Autoerotic (2011 film)

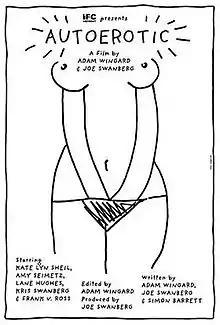
Film poster

Autoerotic is a 2011 comedy-drama film directed by Joe Swanberg and Adam Wingard, written by Swanberg, Wingard, and Simon Barrett, and starring Kate Lyn Sheil, Amy Seimetz, Lane Hughes, Kris Swanberg, Ti West, and Frank V. Ross. IFC Midnight released it to video on demand on July 22, 2011.